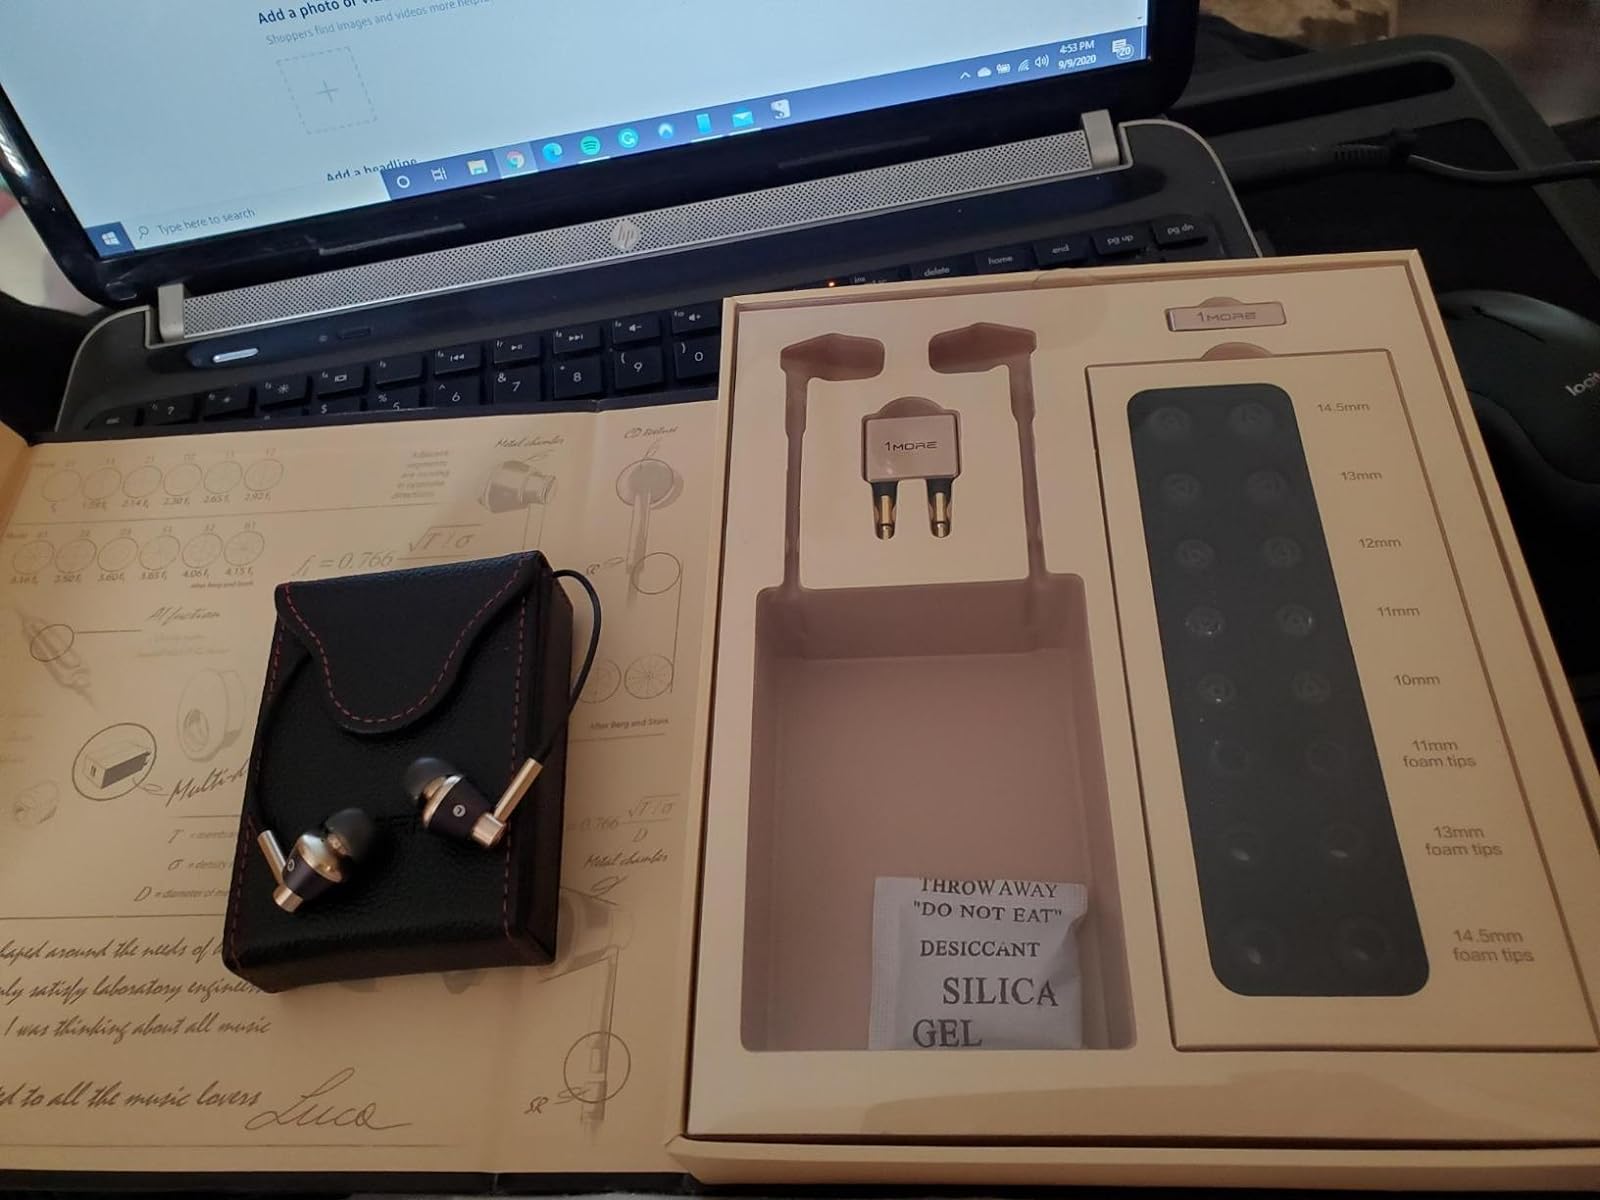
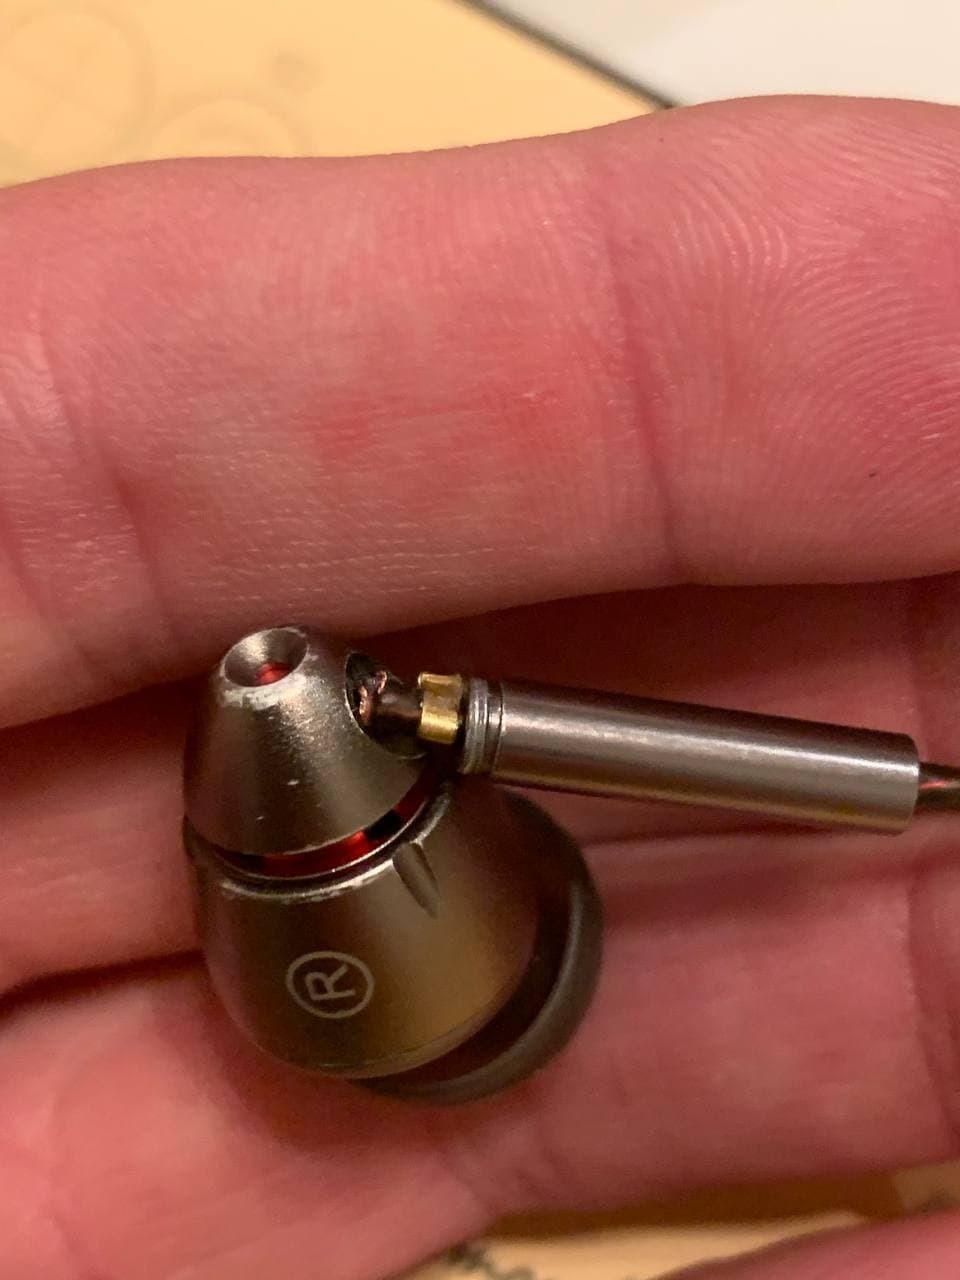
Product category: headphones
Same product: no